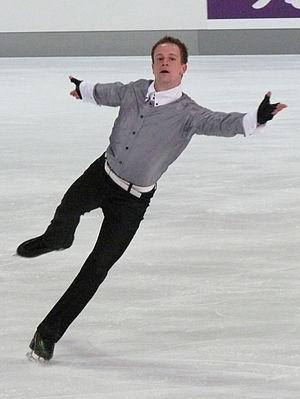
Martin Liebers, est un patineur artistique allemand. Il a obtenu quatre médailles de bronze aux championnats d'Allemagne.